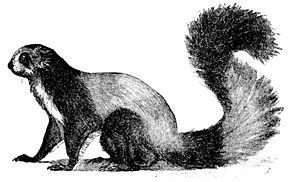
Petaurista alborufus est une espèce de pétauriste présente en Chine et à Taïwan. Il possède un pelage roux et blanc.